Shinkansen Henkei Robo Shinkalion

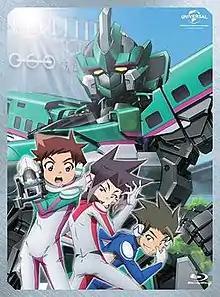
Cover of the first Blu-ray volume

is a Japanese toy franchise created by Takara Tomy, in association with the Japan Railways Group. It is a spin-off of the long-running Plarail model train franchise, with the toys first launched back at March 16, 2015. An anime adaptation by OLM aired in all JNN stations in Japan from January 2018 to June 2019. A second anime titled "Shinkansen Henkei Robo Shinkalion Z" aired from April 2021 to March 2022 on TV Tokyo. A third anime by Signal.MD and Production I.G titled "Shinkalion: Change the World" premiered in April 2024 and concluded in February 2025.